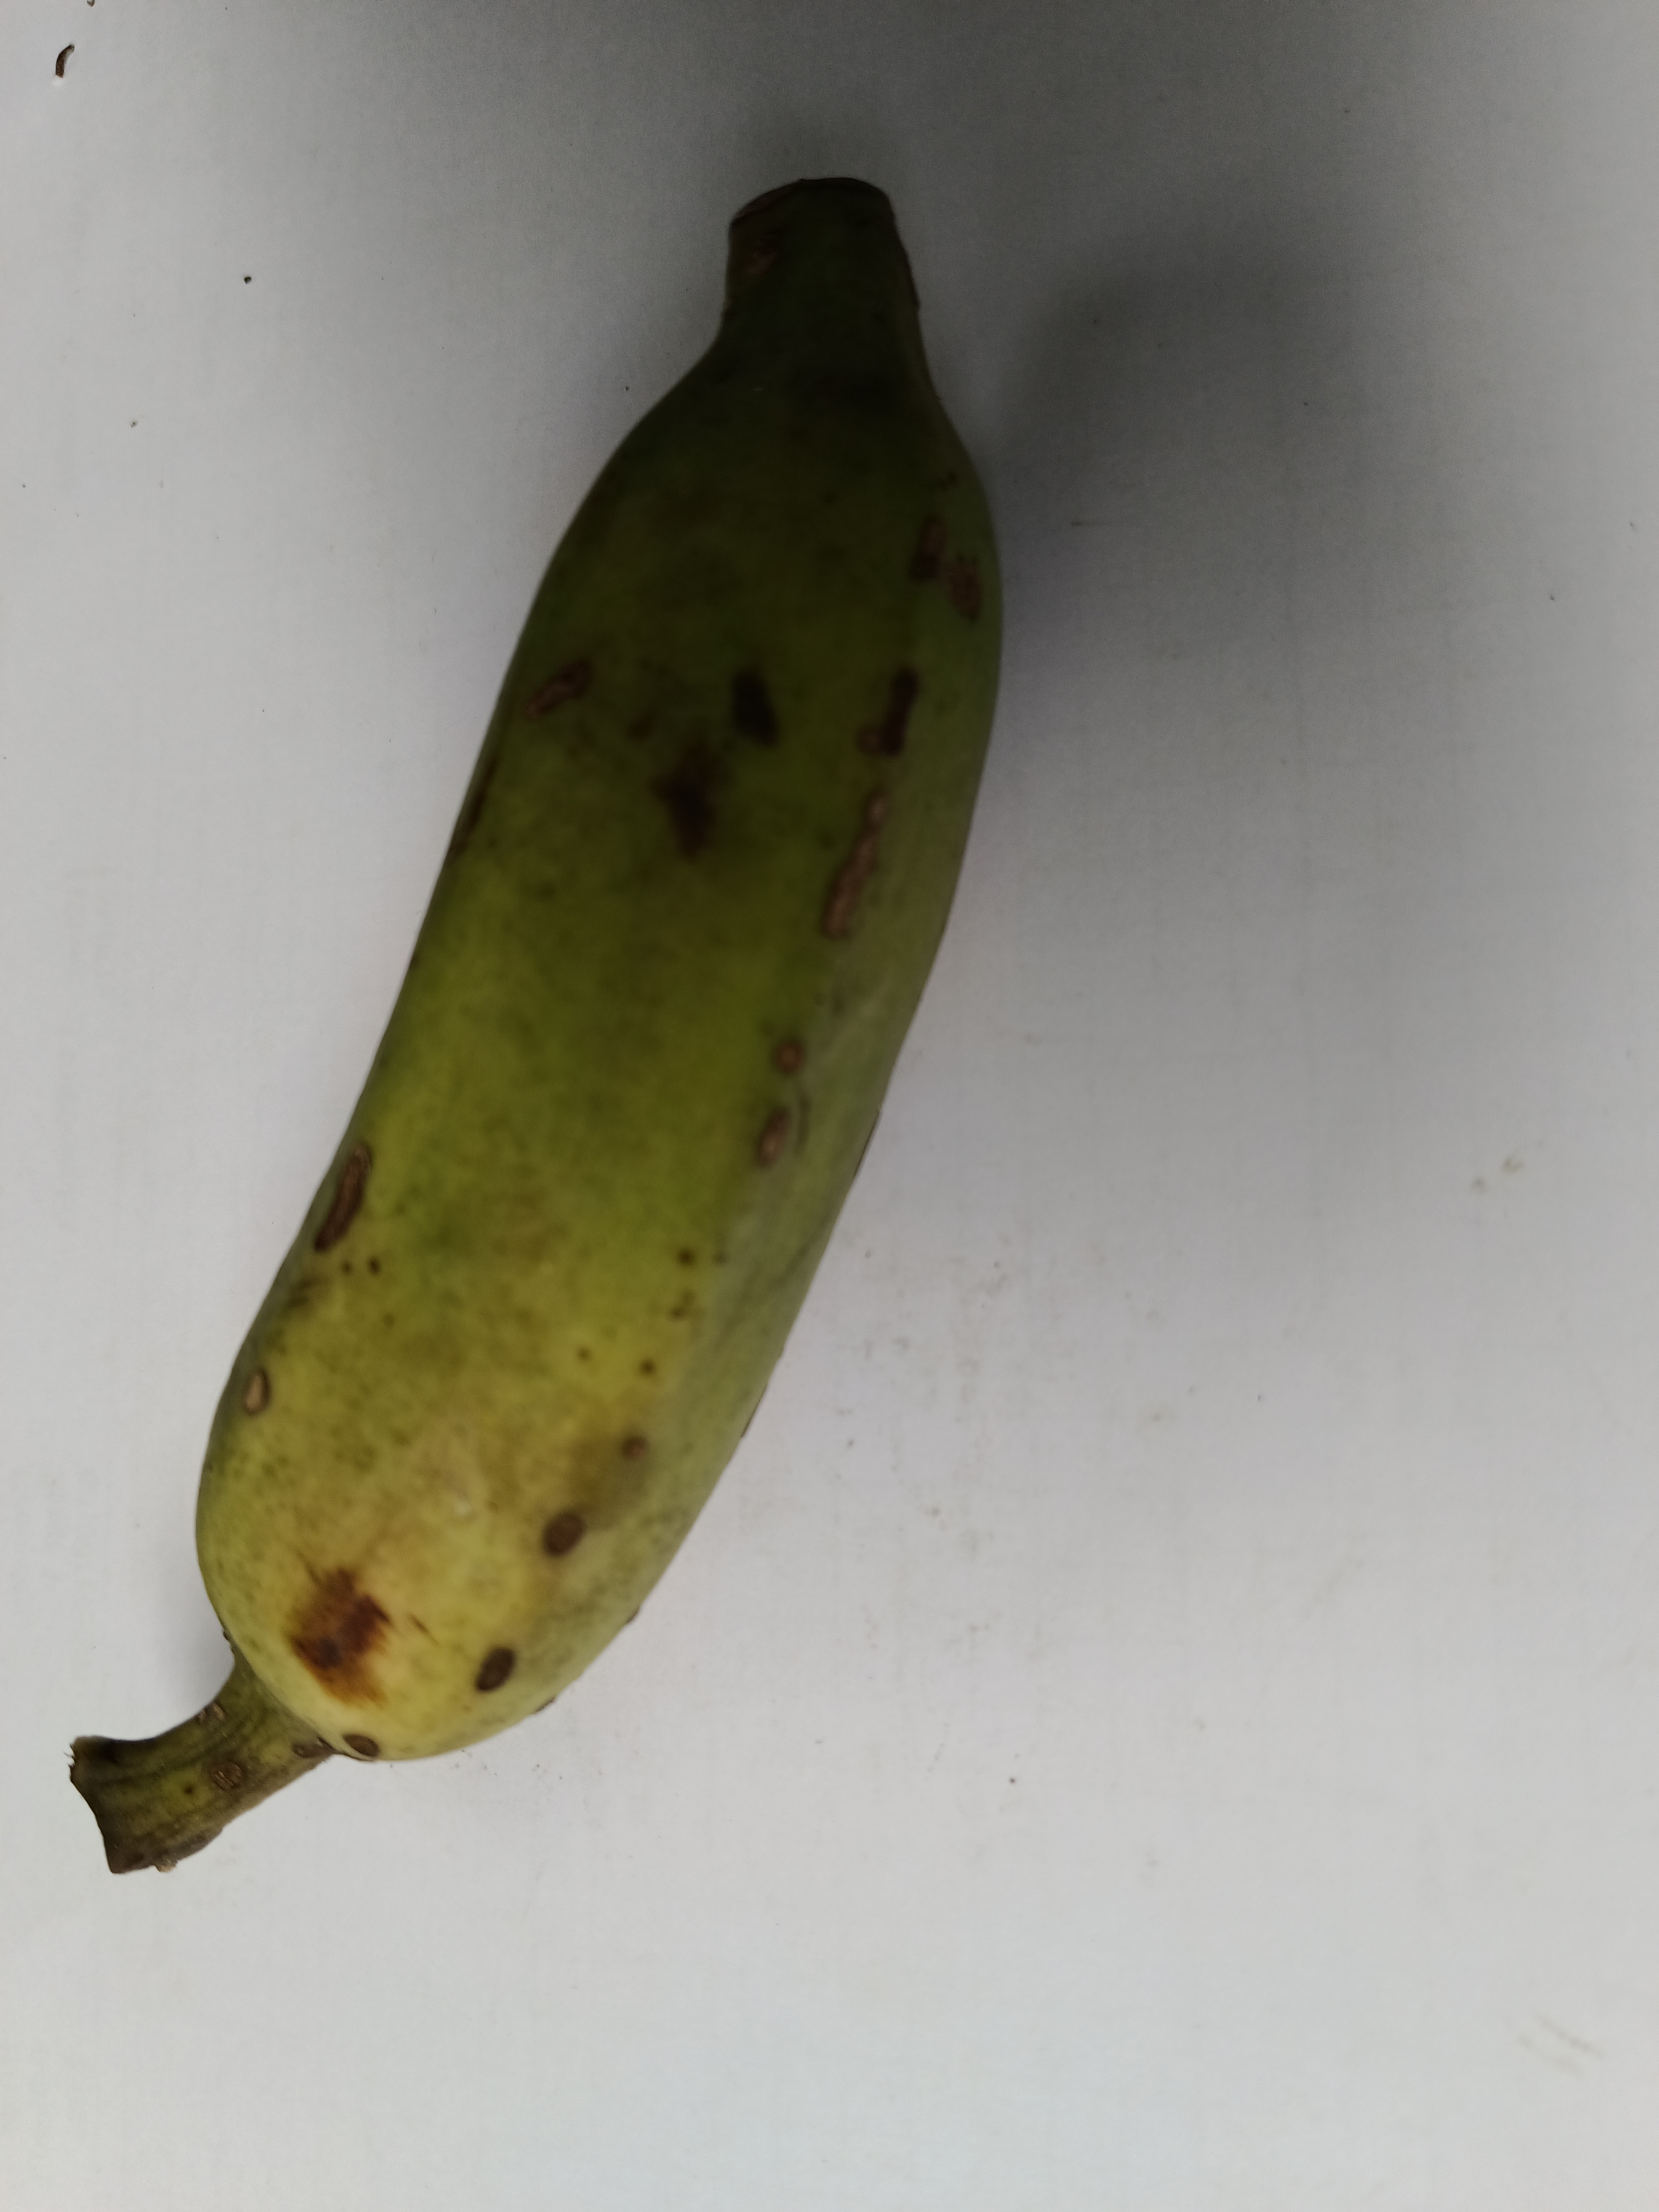
Banana variety: Deshi